Nick Heidfeld

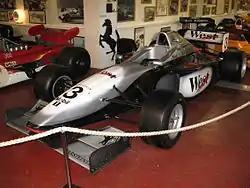
Nick Heidfeld’s Lola F3000, West Competition

Heidfeld was born in Mönchengladbach, West Germany on 10 May 1977, and began racing karts at the age of 11 in 1988. In 1994 he moved into the German Formula Ford series, gaining widespread attention by winning 8 of the 9 races to take the title that season. In 1995 he won the German International Formula Ford 1800 Championship, and came second in the Zetec Cup. This led to a drive in the German Formula Three Championship for 1996, where he finished third overall, after taking 3 wins. He entered the end of the season Macau Grand Prix and won the first heat of the race, attracting the attention of compatriot Norbert Haug, who later signed him up for the West Competition team.